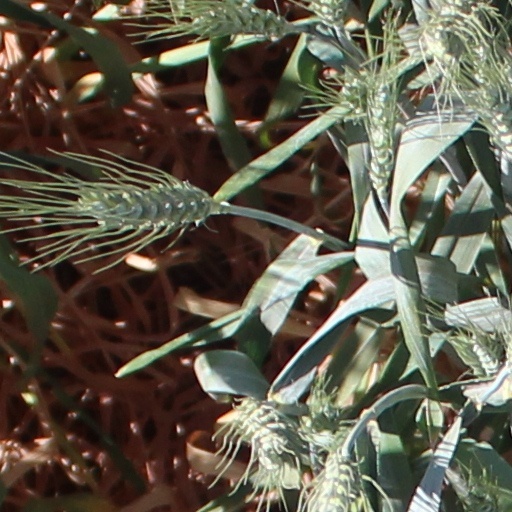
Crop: wheat